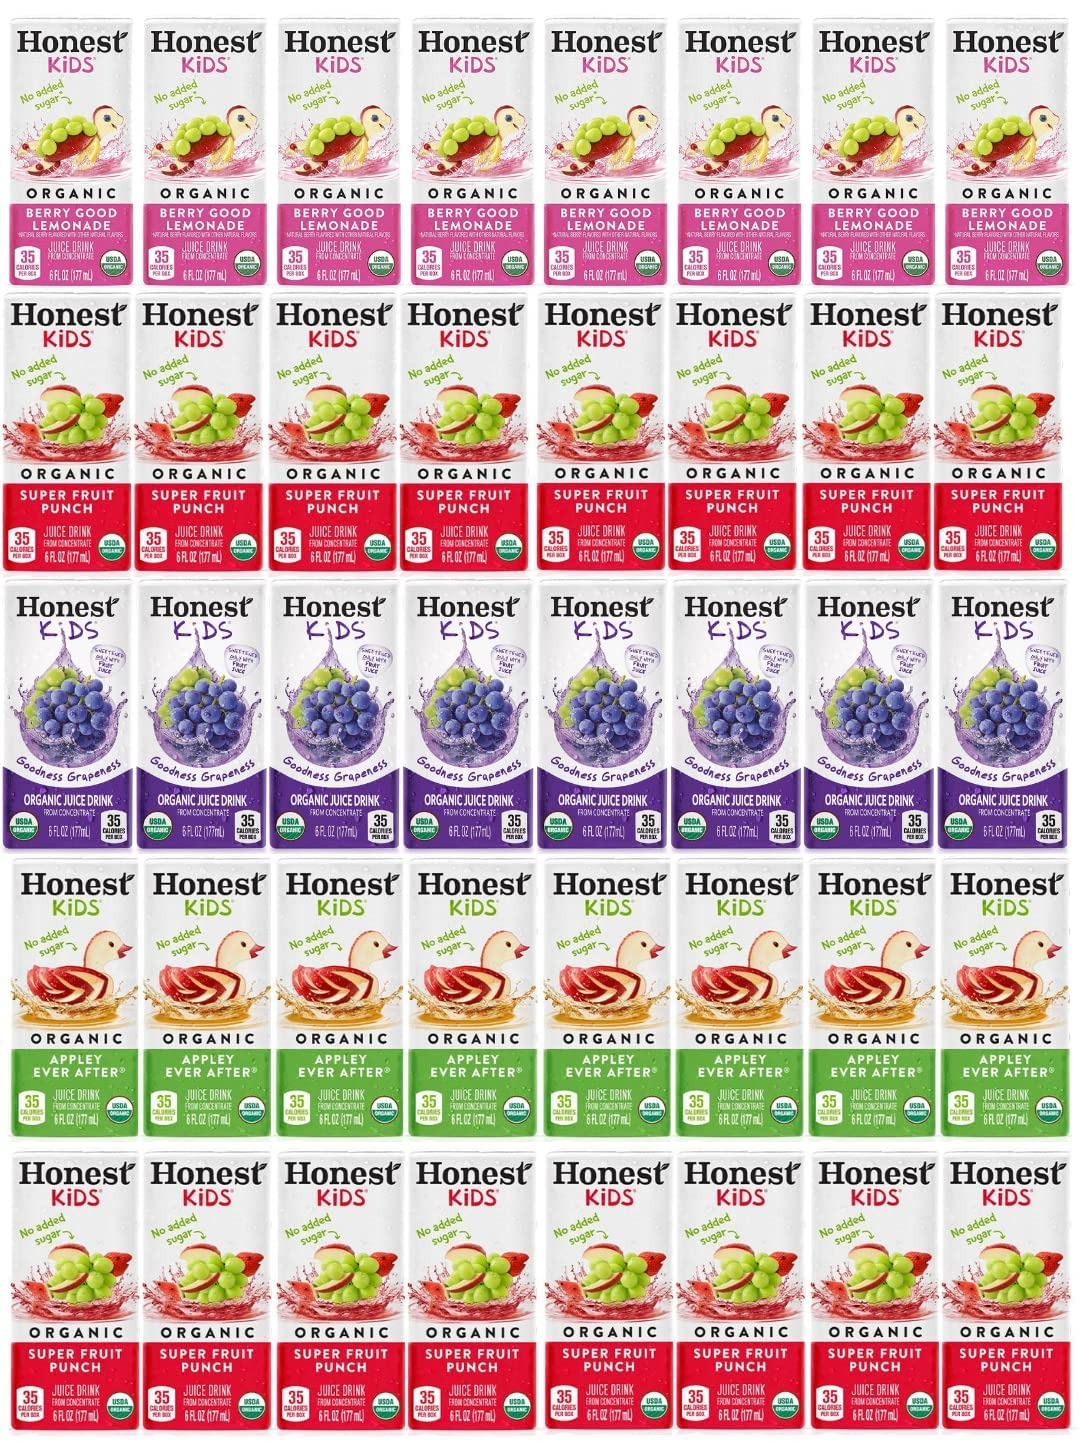
Item Name: Honest Kids Organic Juice Drink Assorted Variety Pack, 6 Fl Oz, (40 Count)
Bullet Point 1: Organic Goodness: Honets Kids Organic Juice Drink Assorted Variety Pack is made from 100% organic fruits, ensuring that your children enjoy pure and natural refreshment without any artificial additives or harmful chemicals.
Bullet Point 2: Assorted Flavors: With 20 juice boxes in the pack, each containing 6 fl oz, your kids can indulge in a delightful variety of flavors, from the sweet burst of summer berries to the classic appeal of apple and more.
Bullet Point 3: Perfect Portion Size: The 6 fl oz juice boxes are thoughtfully designed to provide an ideal portion size for your little ones, making it convenient for school lunches, picnics, or on-the-go hydration.
Bullet Point 4: Healthy Alternative: Say goodbye to sugary drinks and opt for a healthier choice. Honets Kids Organic Juice Drink offers a guilt-free treat that parents can trust to nourish their children with the goodness of organic fruits.
Bullet Point 5: Kid-Friendly and Convenient: The juice boxes are easy to handle, making it simple for kids to enjoy their favorite flavors anytime, anywhere. The assortment of flavors ensures there's something for every taste preference, keeping your kids happily hydrated throughout the day.
Value: 240.0
Unit: Fl Oz

Price: 21.245